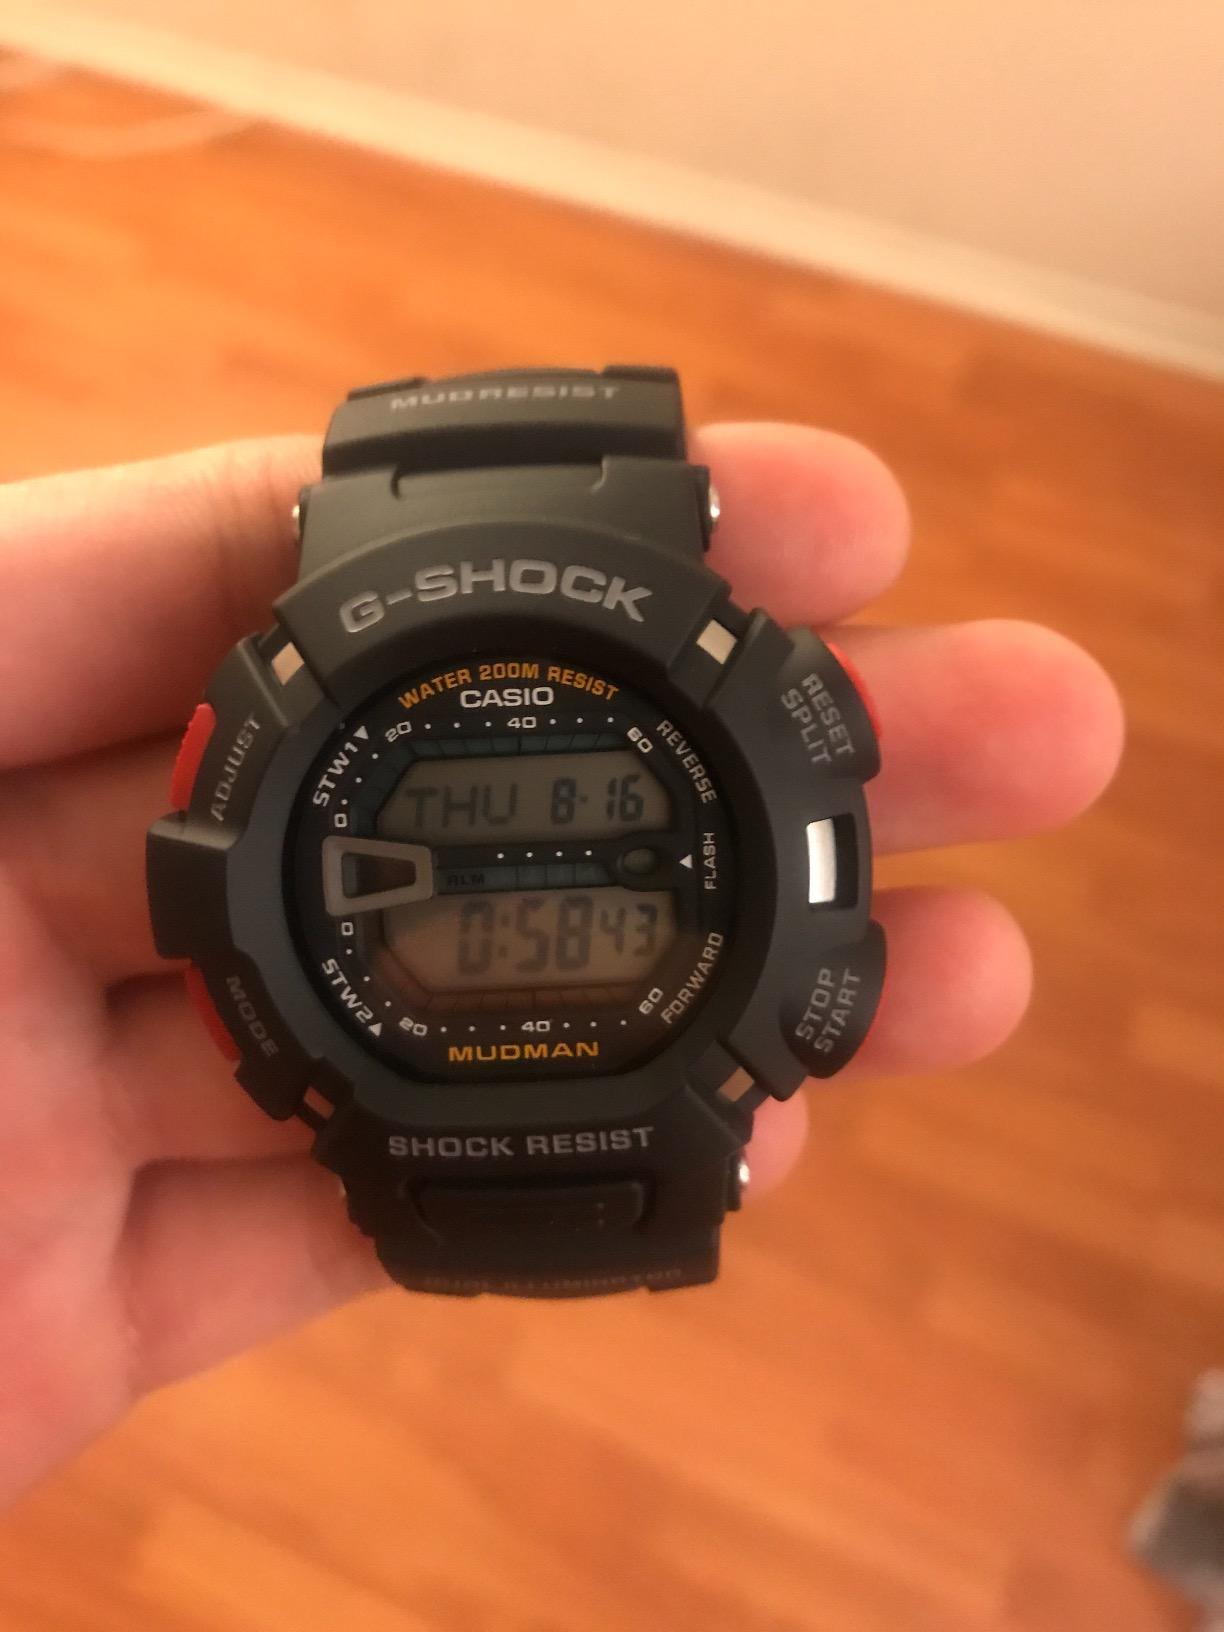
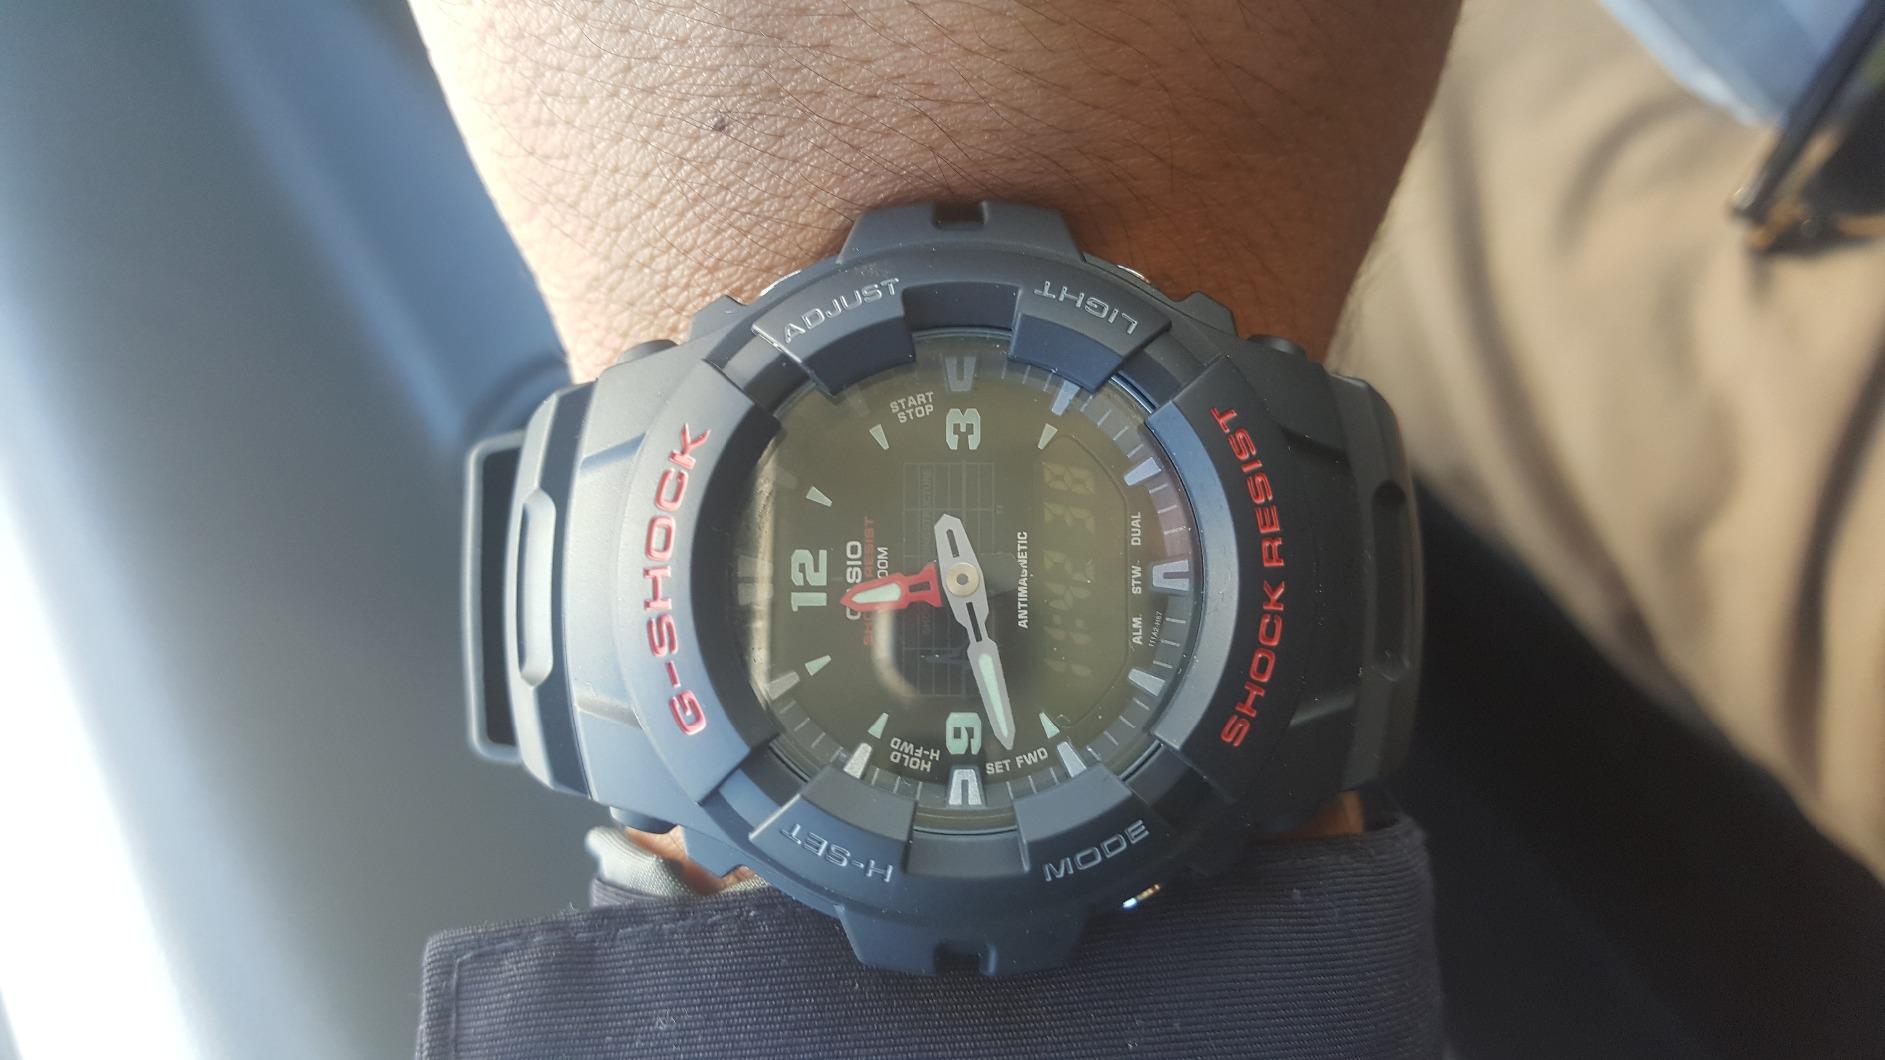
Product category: accessories_watch
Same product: no